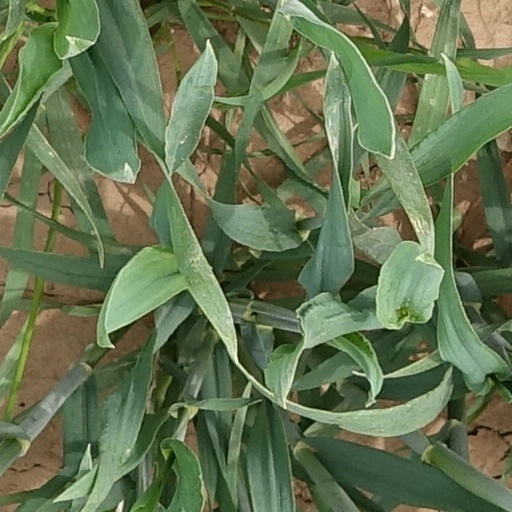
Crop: wheat